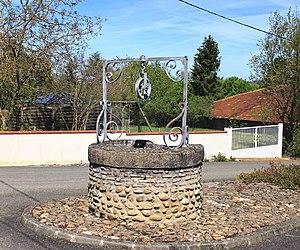
Puits de Soréac (Hautes-Pyrénées)
Soréac est une commune française située dans le département des Hautes-Pyrénées, en région Occitanie.